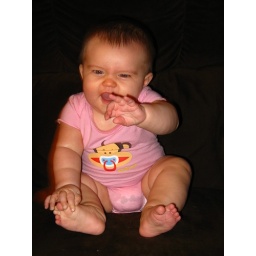
Cutie *lily* sitting in the Lazy Boy chair